A Prayer for the Dying

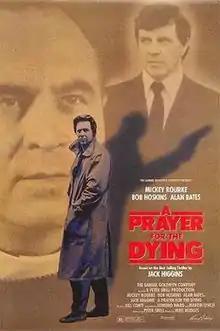
Theatrical release poster

A Prayer for the Dying is a 1987 thriller film about a former IRA member trying to escape his past. The film was directed by Mike Hodges, and stars Mickey Rourke, Bob Hoskins, Alan Bates and Liam Neeson. The film is based on the 1973 Jack Higgins novel of the same name.